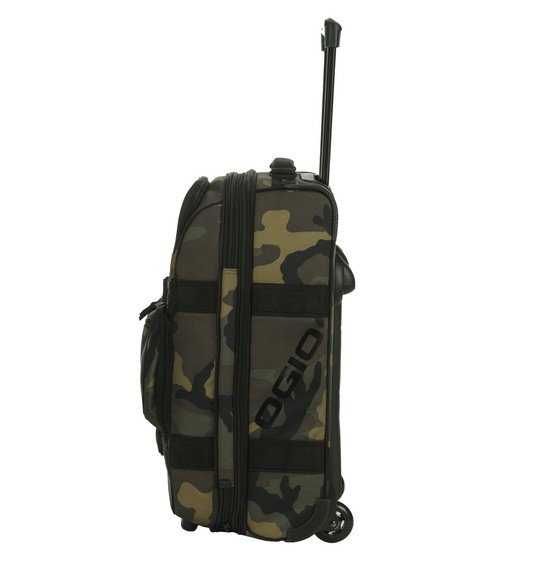
Ogio ONU 22 Travel Bag - Woody (Carry-On)
The ONU-22 is our most popular travel bag and with good reason. It’s the perfect airline regulation carry-on size and combines style with streamlined easy-going looks. Features: Custom in-line skate wheels and locking retractable handle provide optimum mobility Internal compression straps Two low profile external pockets Custom OGIO ID sleeve Multiple grab handles Airline regulation carry-on size with 2.5” expansion zipper (must be checked when expanded) (Unexpanded) 22”H x 14”W x 9”D / CM 55.5 H x 35.5 W x 22.5 D 8 Lbs/3.6 Kg + 2800 Cu.In/46 L 600D Poly, 1680D Poly, 840D Poly Swivel Dobby
Brand: OGIO
Category: Sporting Goods > Outdoor Recreation > Inline & Roller Skating > Inline Skate Parts